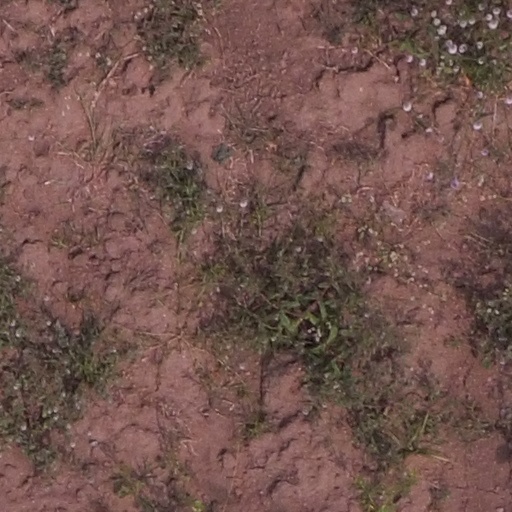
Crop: maize; corn